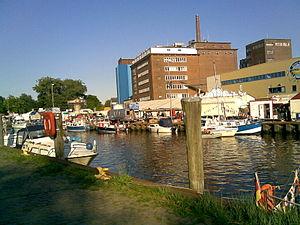
Elmshorn est une ville allemande du land de Schleswig-Holstein, située à 32 km au nord-ouest de Hambourg, au bord de la rivière Krückau rejoignant l'Elbe. Elmshorn est la 6ᵉ plus grande ville du Schleswig-Holstein. C'est le lieu de naissance du mathématicien Hermann Weyl.